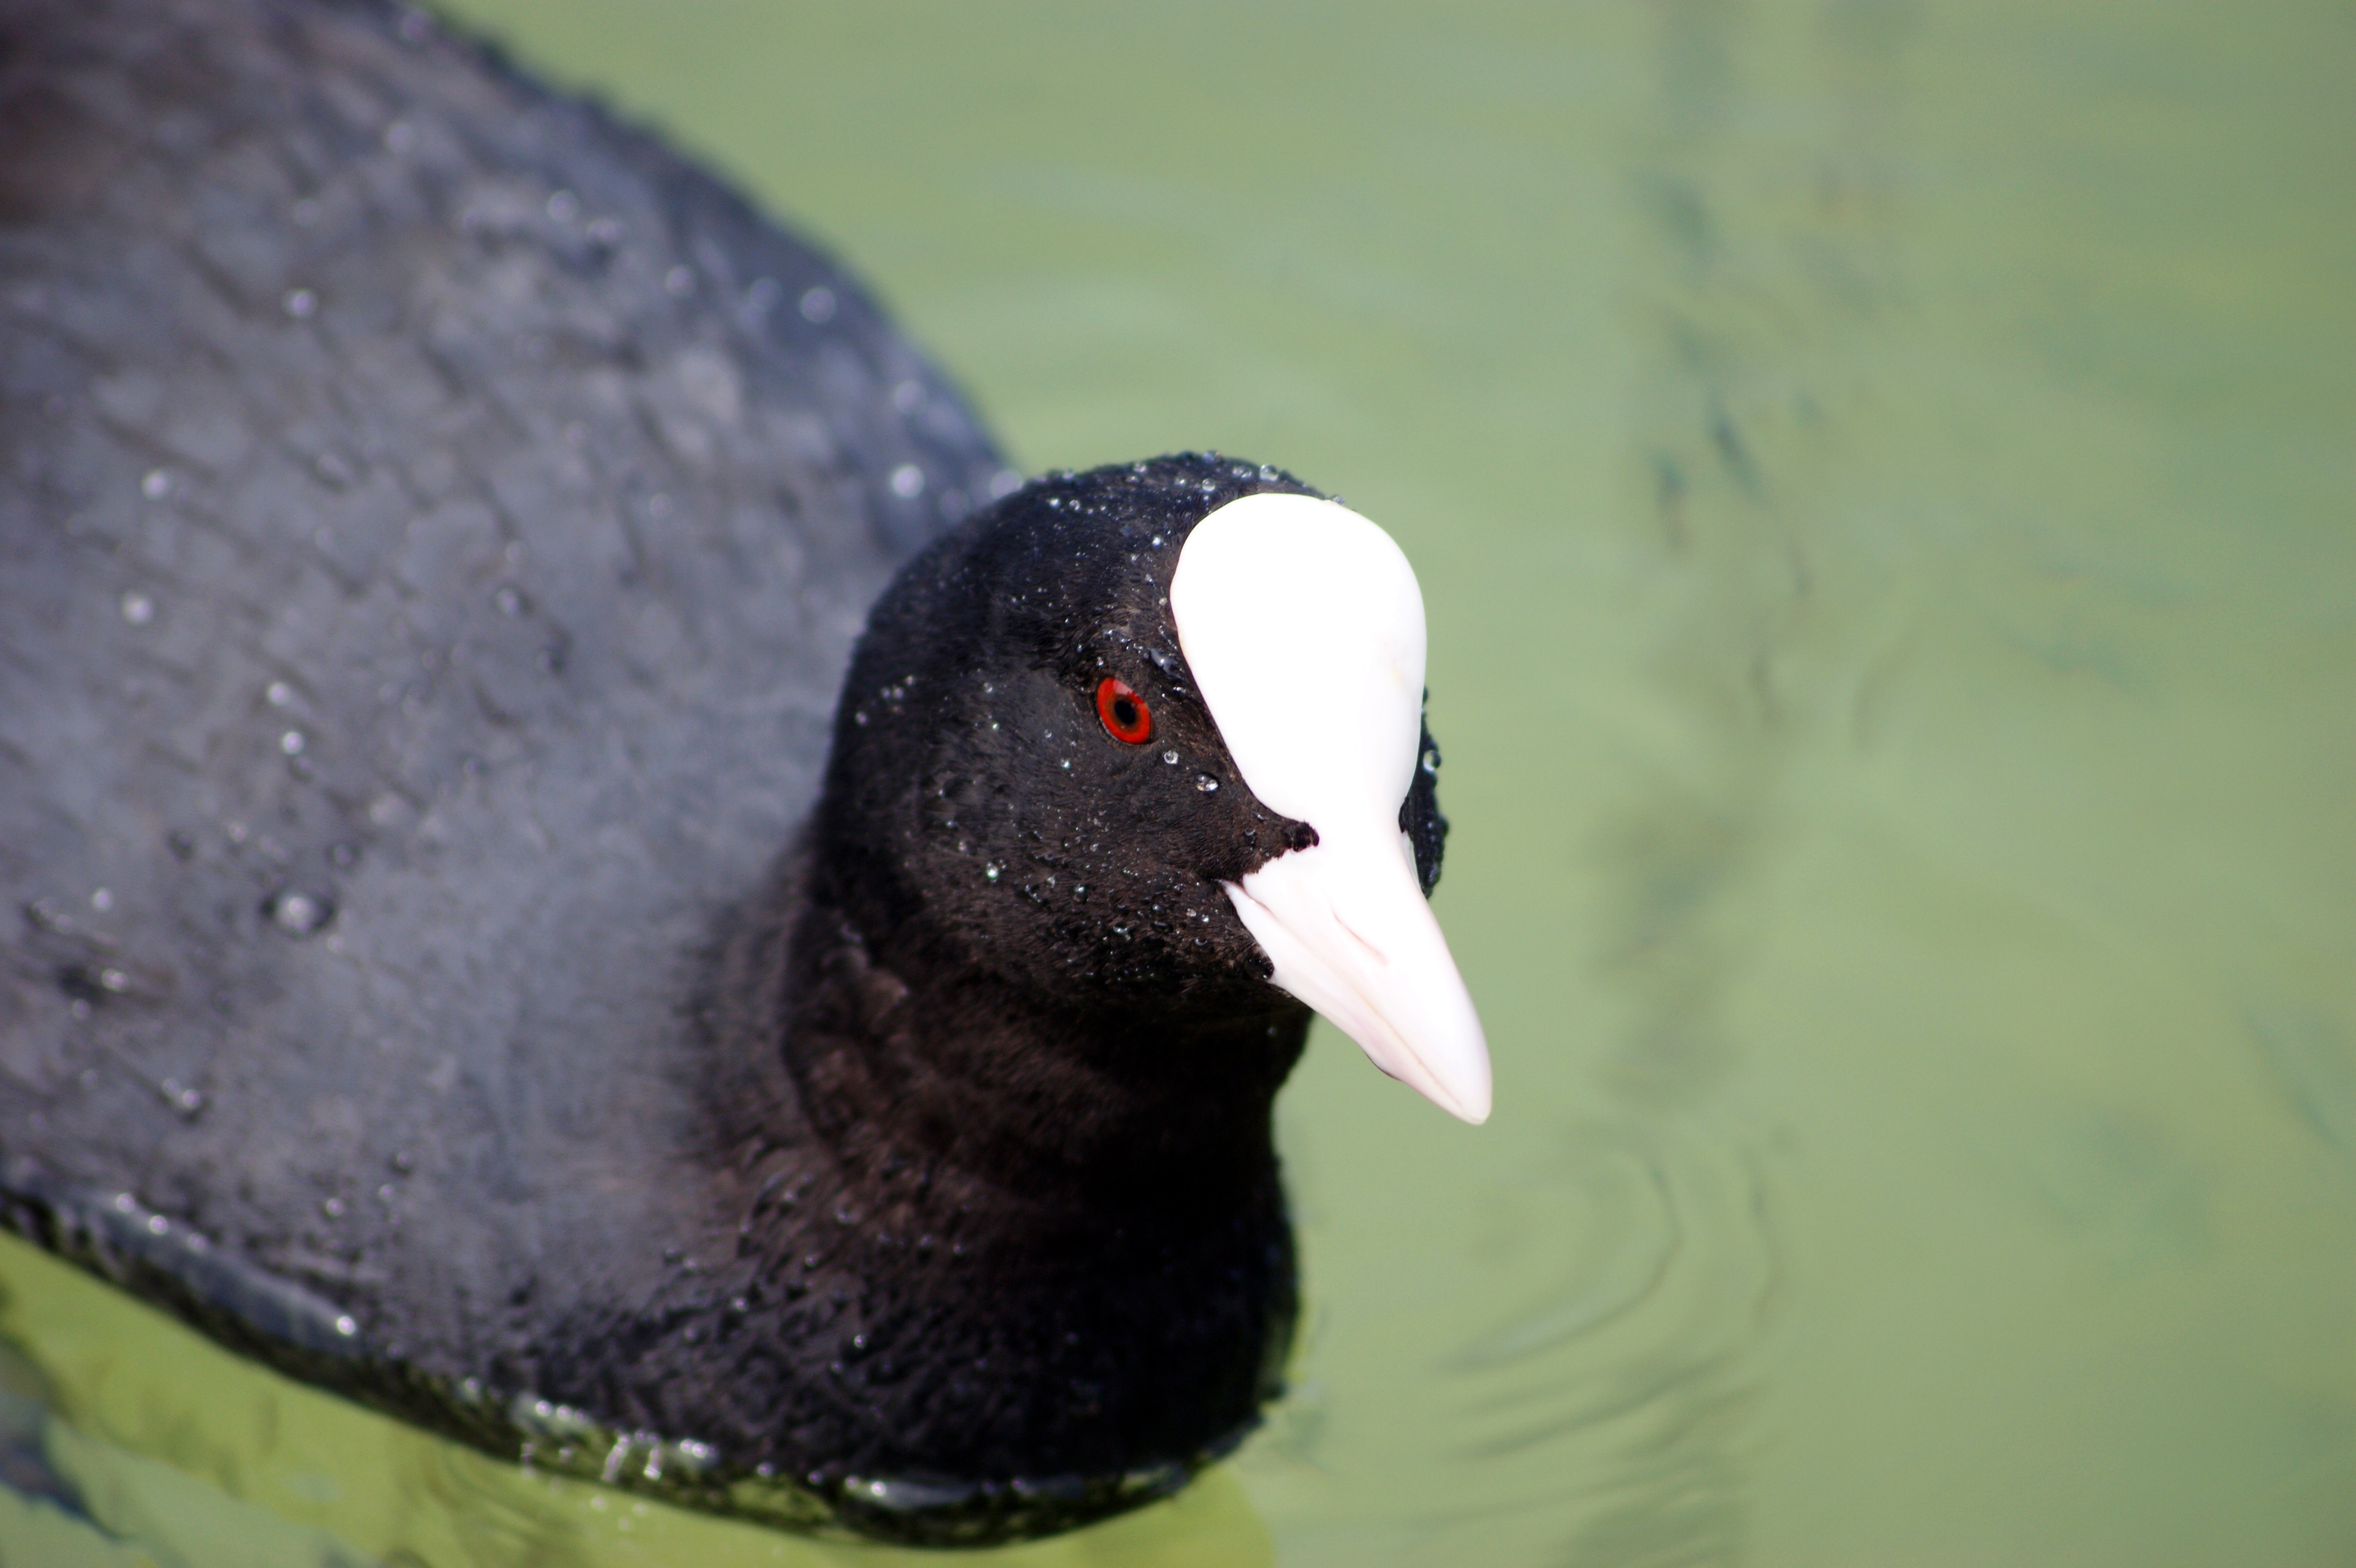
water, nature, bird, lake, animal, beak, fauna, duck, vertebrate, coot, water bird, pigeons and doves